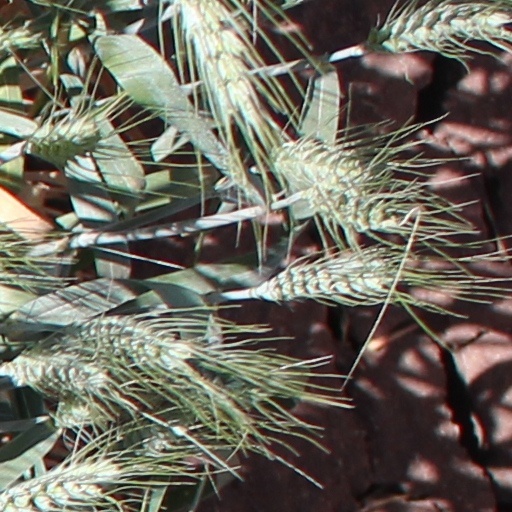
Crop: wheat